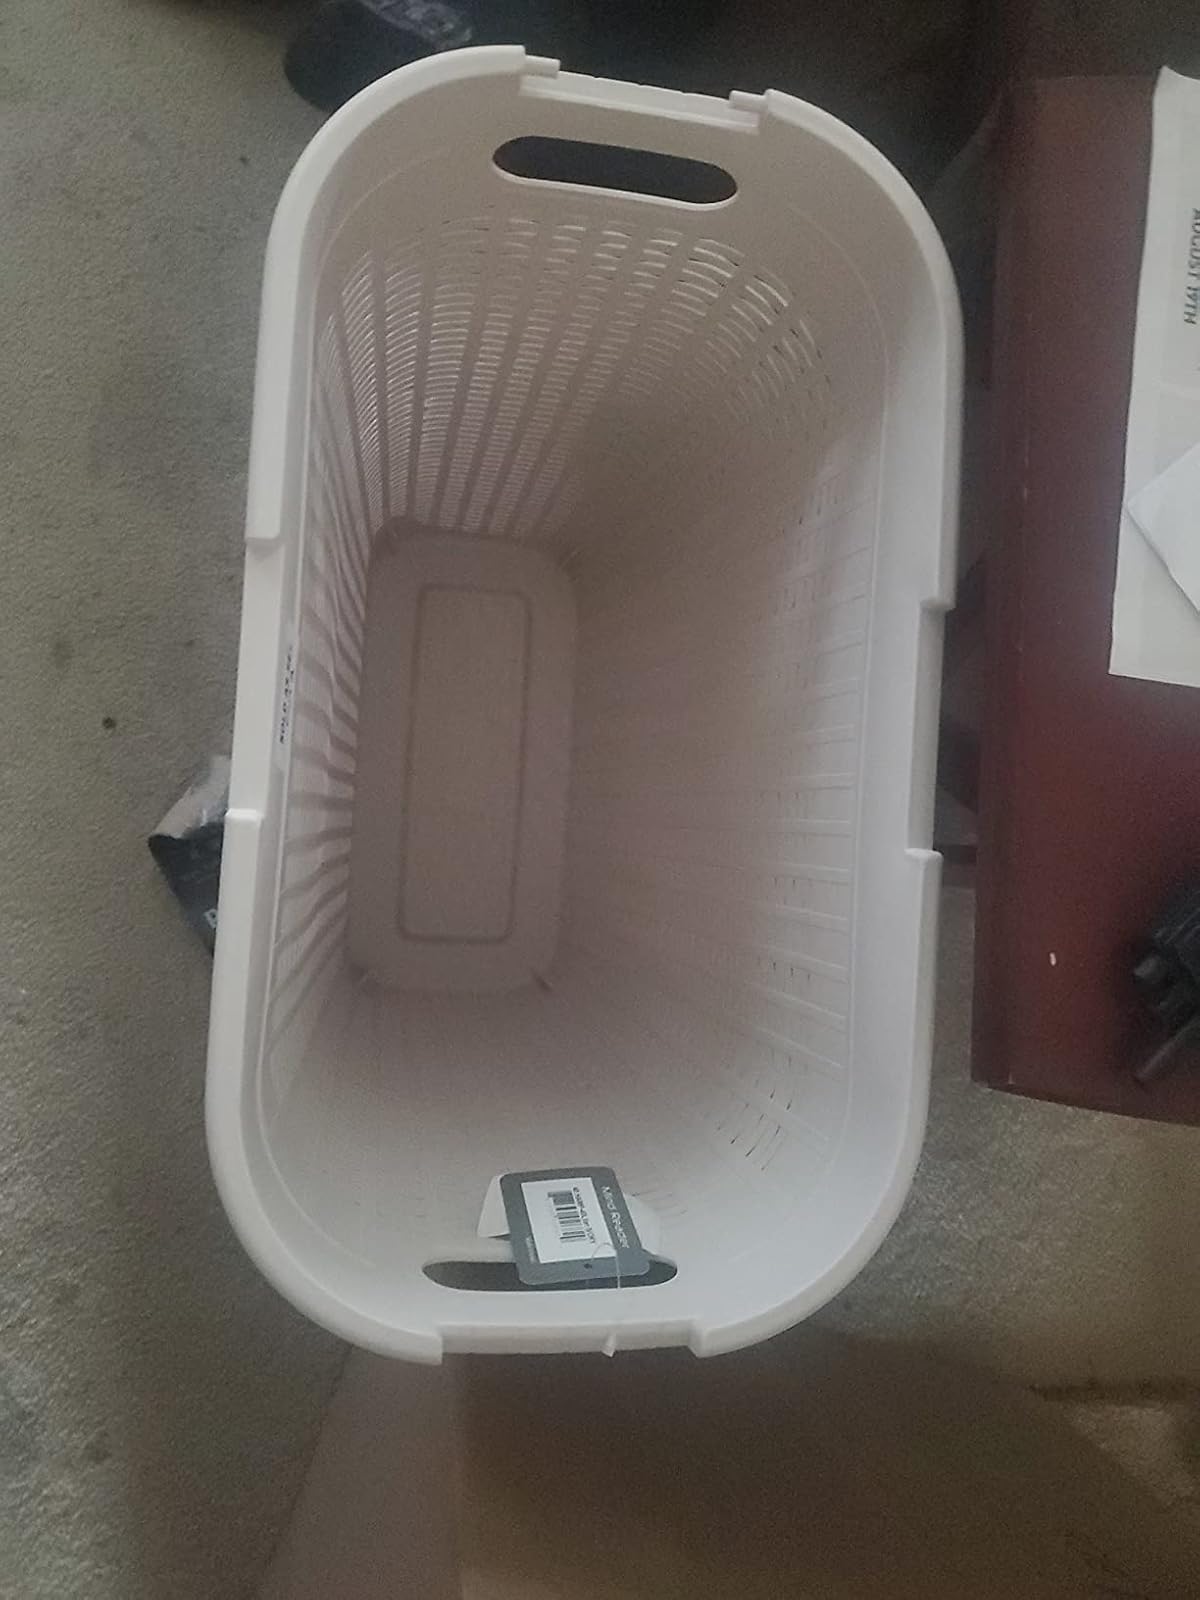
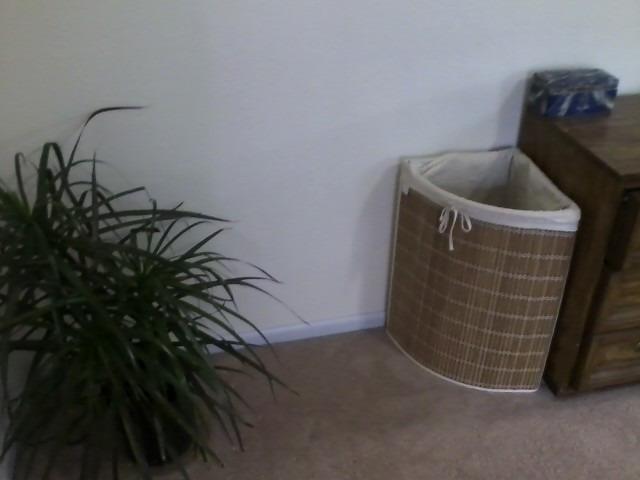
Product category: items_hamper
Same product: no